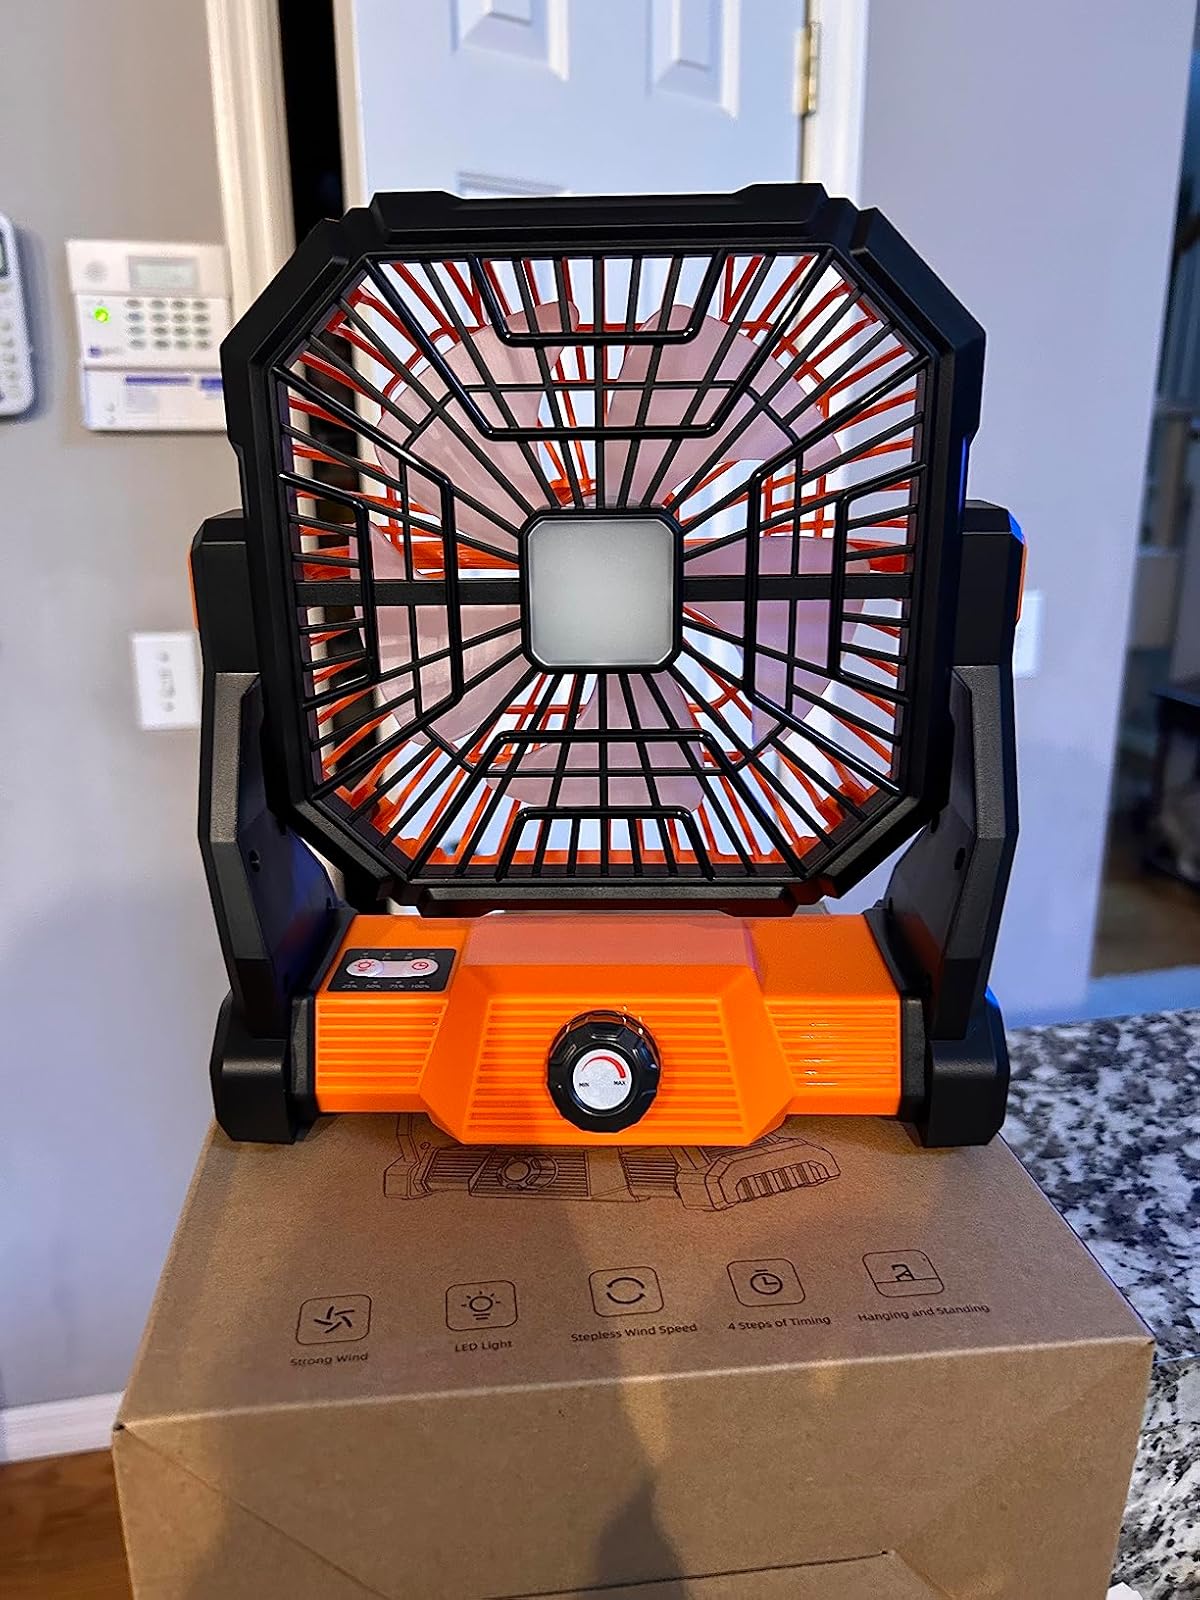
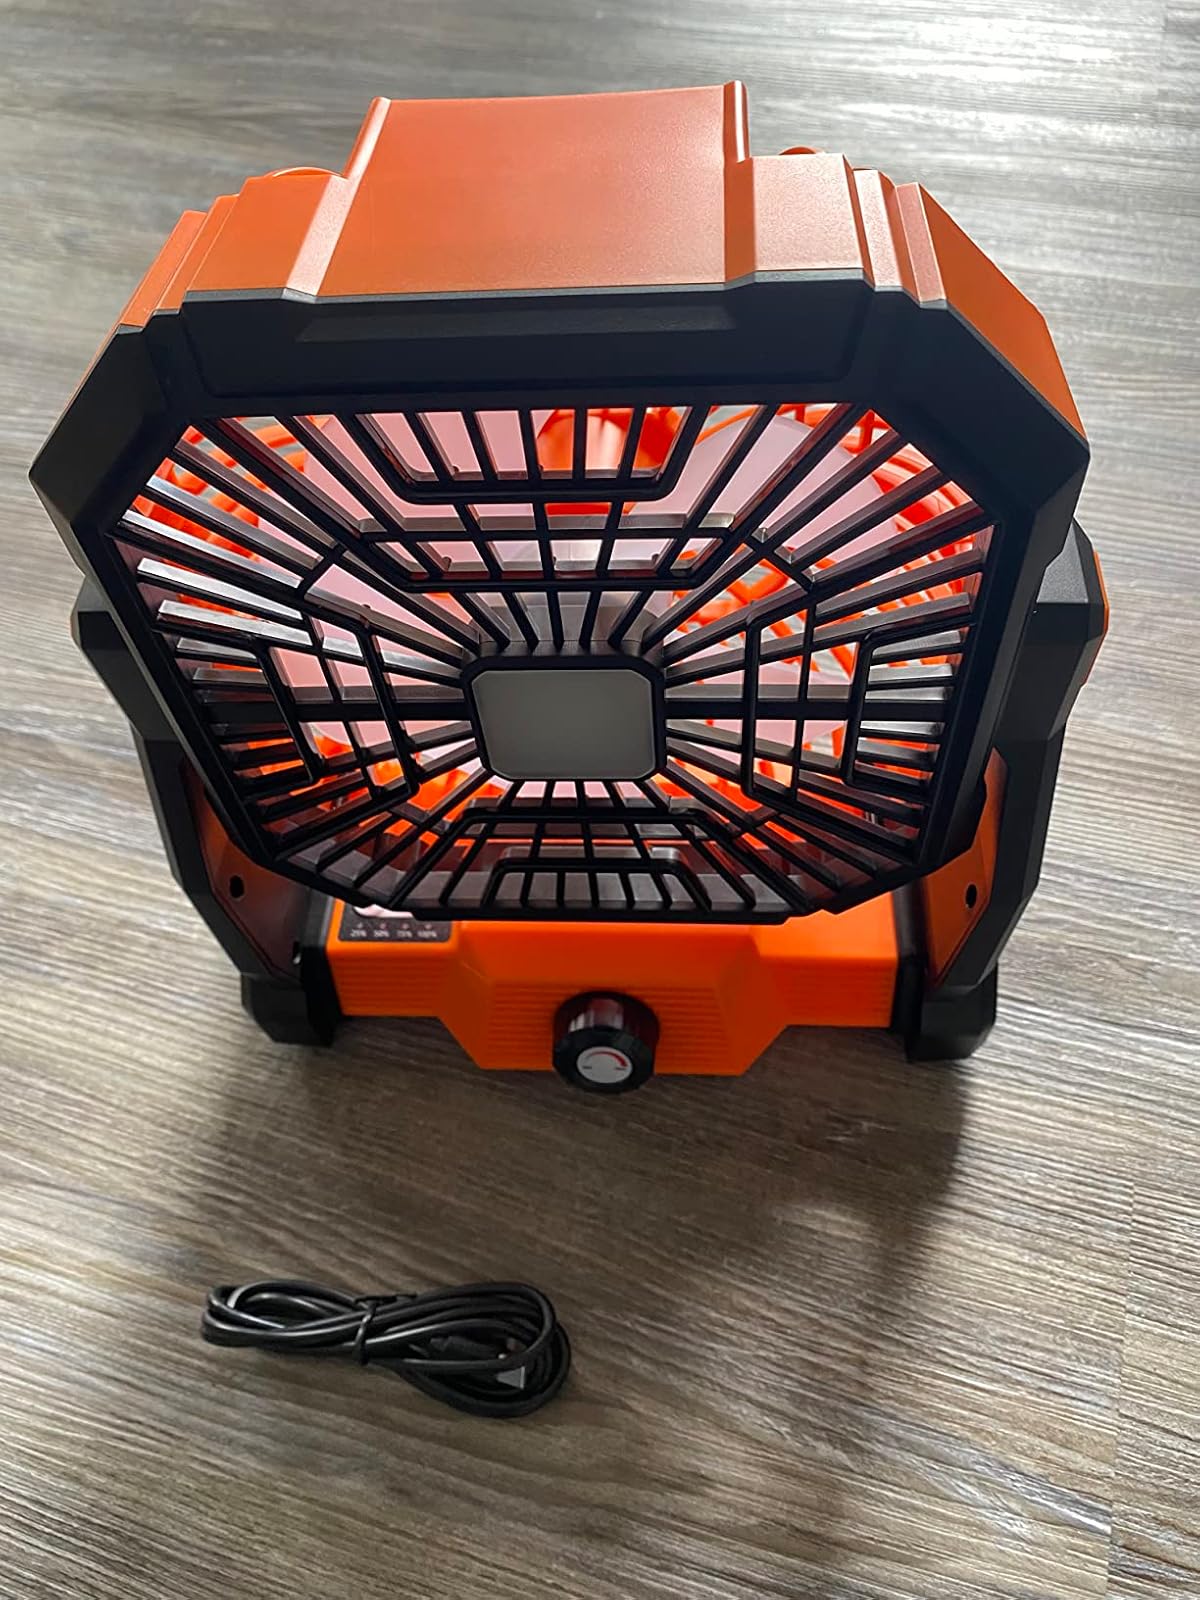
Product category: lantern
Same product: yes